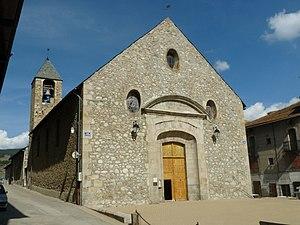
Eglise de Mont-Louis, Pyrénées-Orientales, France
L'église Saint-Louis est une église catholique située à Mont-Louis, en France.
Mont-Louis est une commune française située dans le département des Pyrénées-Orientales, en région Occitanie. Elle est inscrite depuis 2008 au patrimoine mondial de l'UNESCO, avec onze autres fortifications de Vauban.